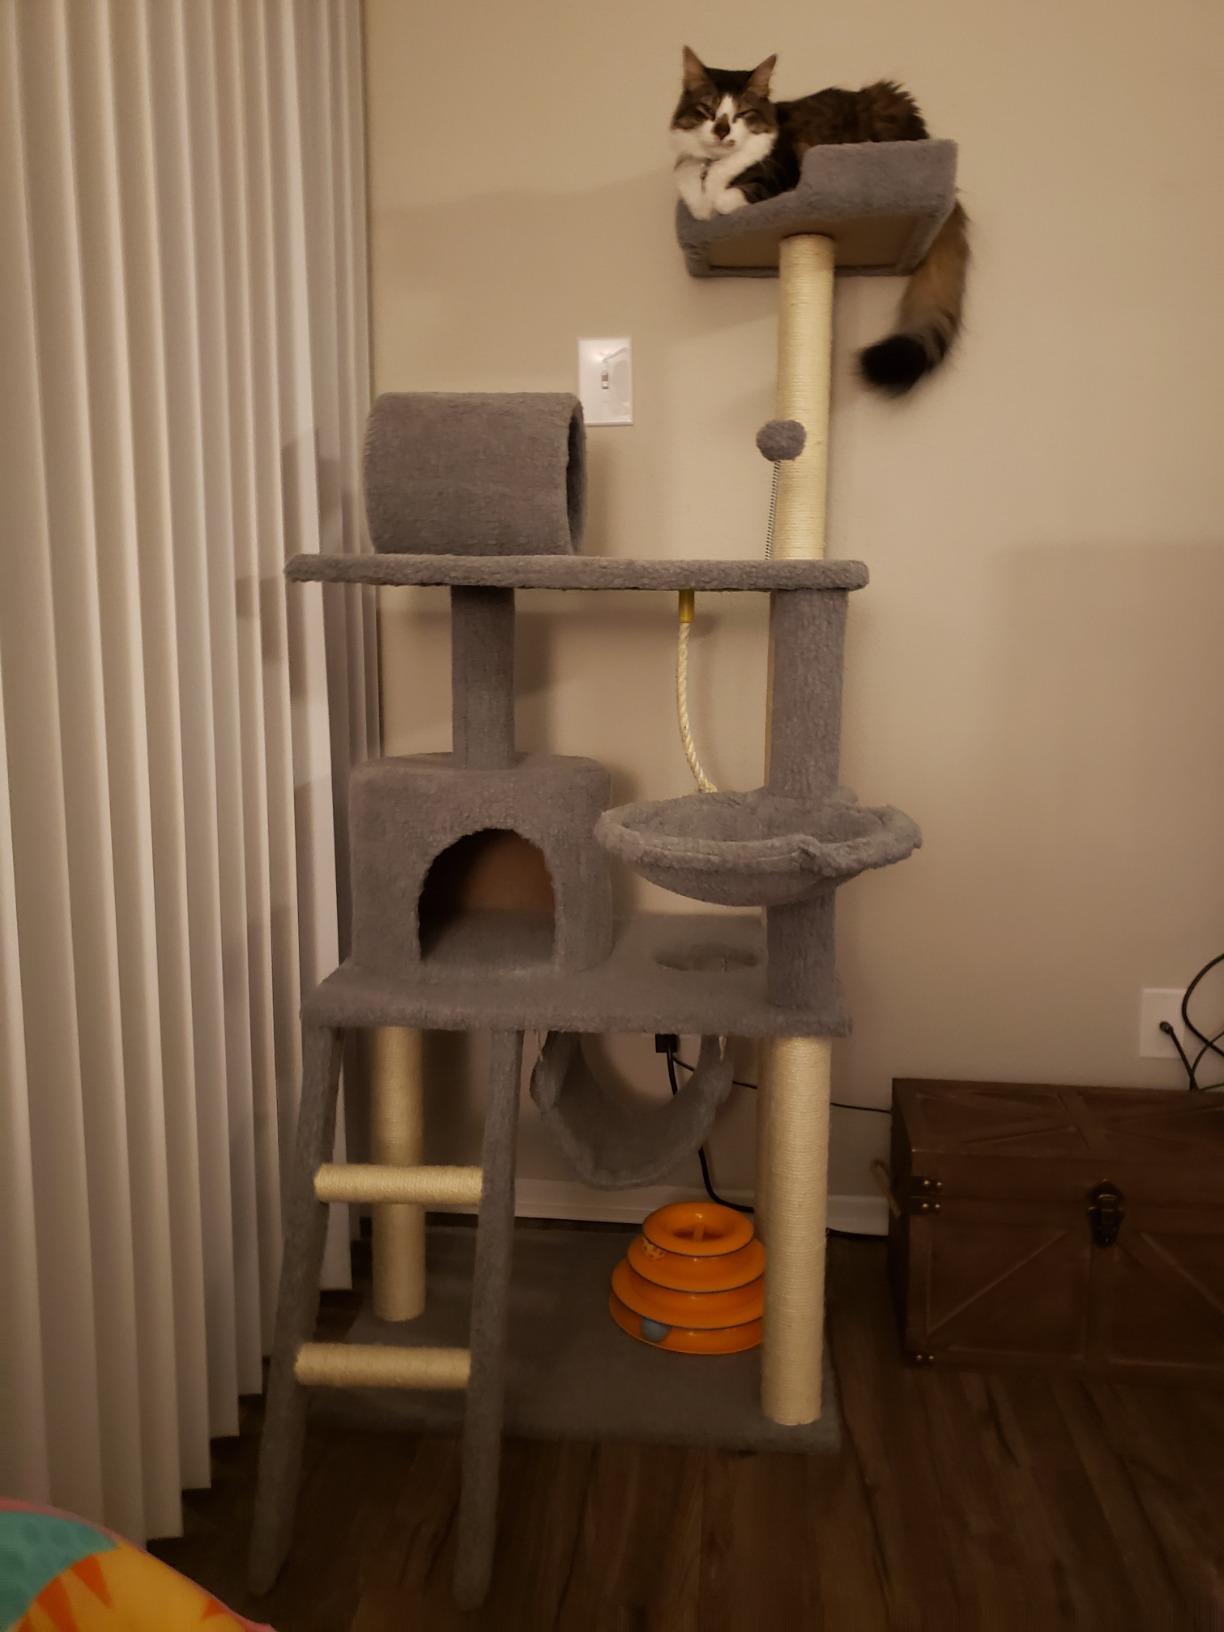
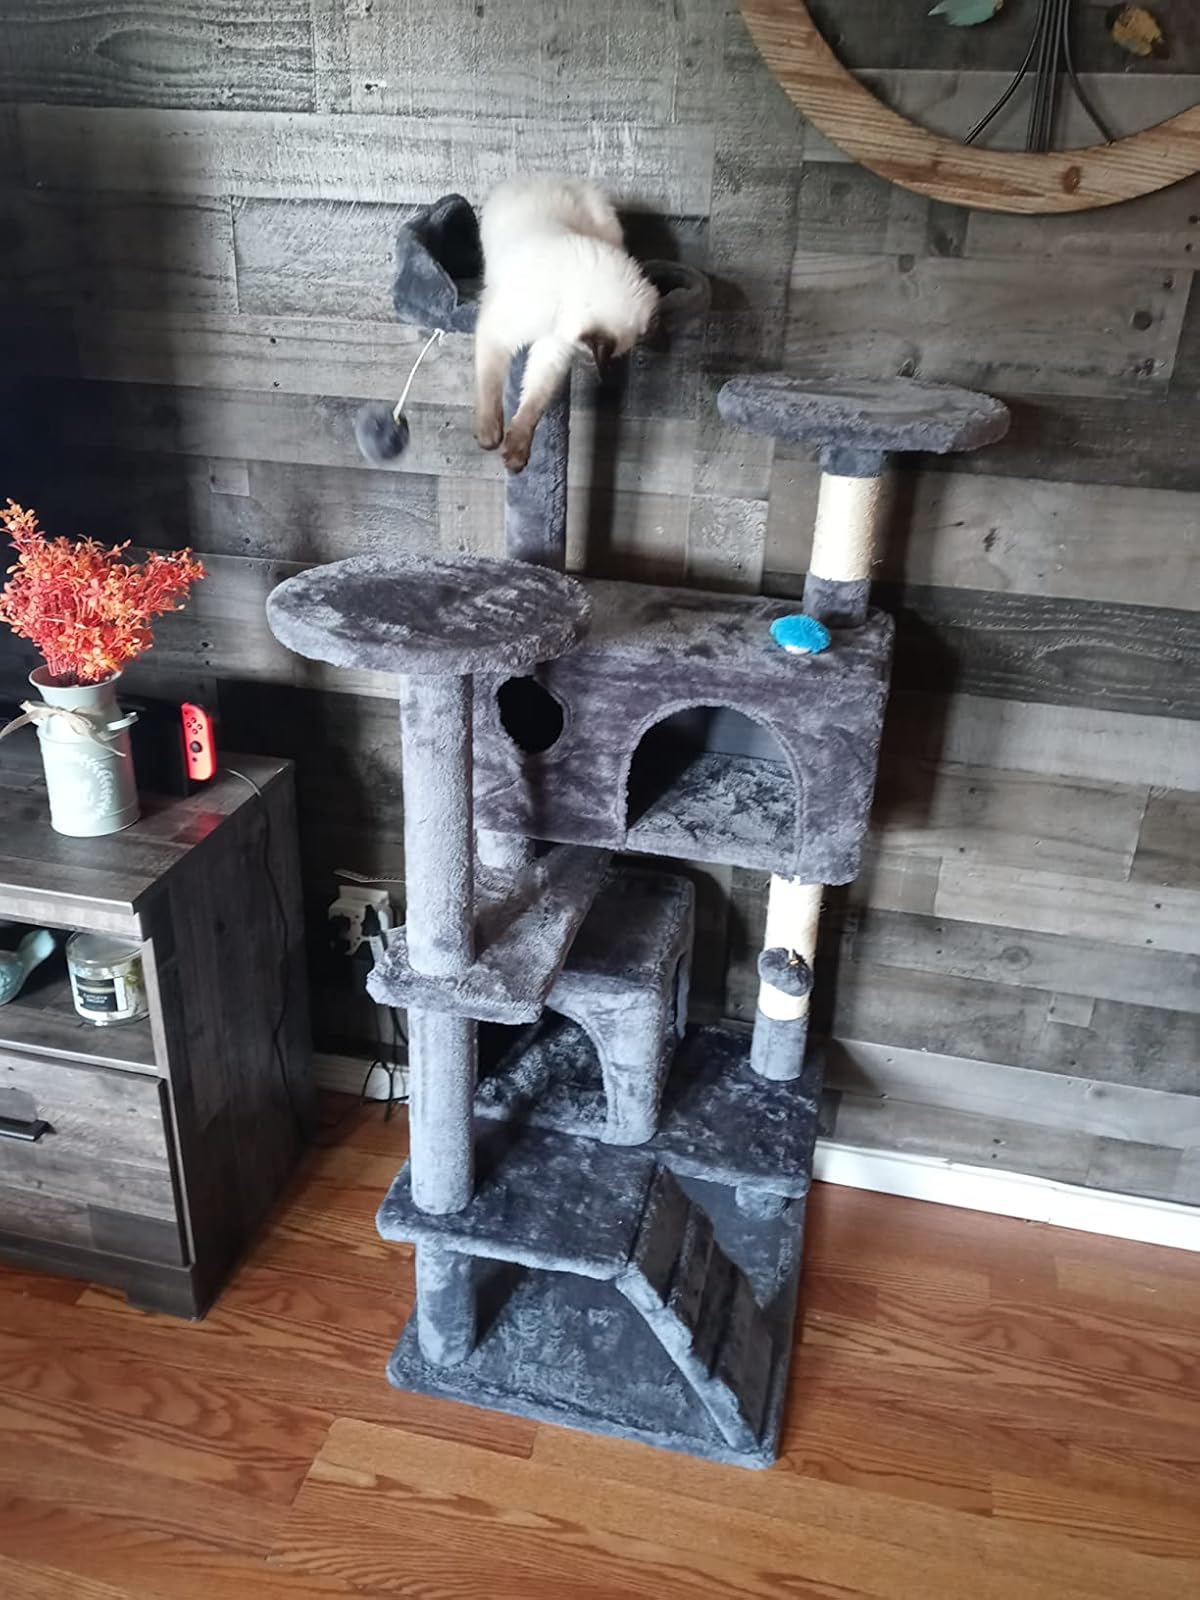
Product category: items_cat tree
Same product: no